Timeline of sustainable energy research 2020 to the present

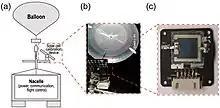

Research and development of (technical) means to substantially or systematically reduce need for energy beyond smart grids, education / educational technology (such as about differential environmental impacts of diets), transportation infrastructure (bicycles and rail transport) and conventional improvements of energy efficiency on the level of the energy system.